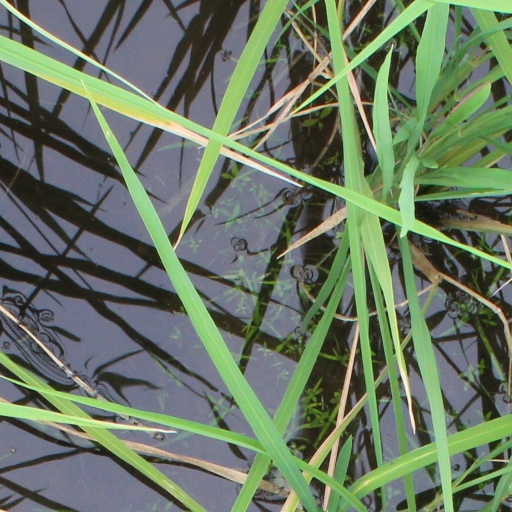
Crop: rice